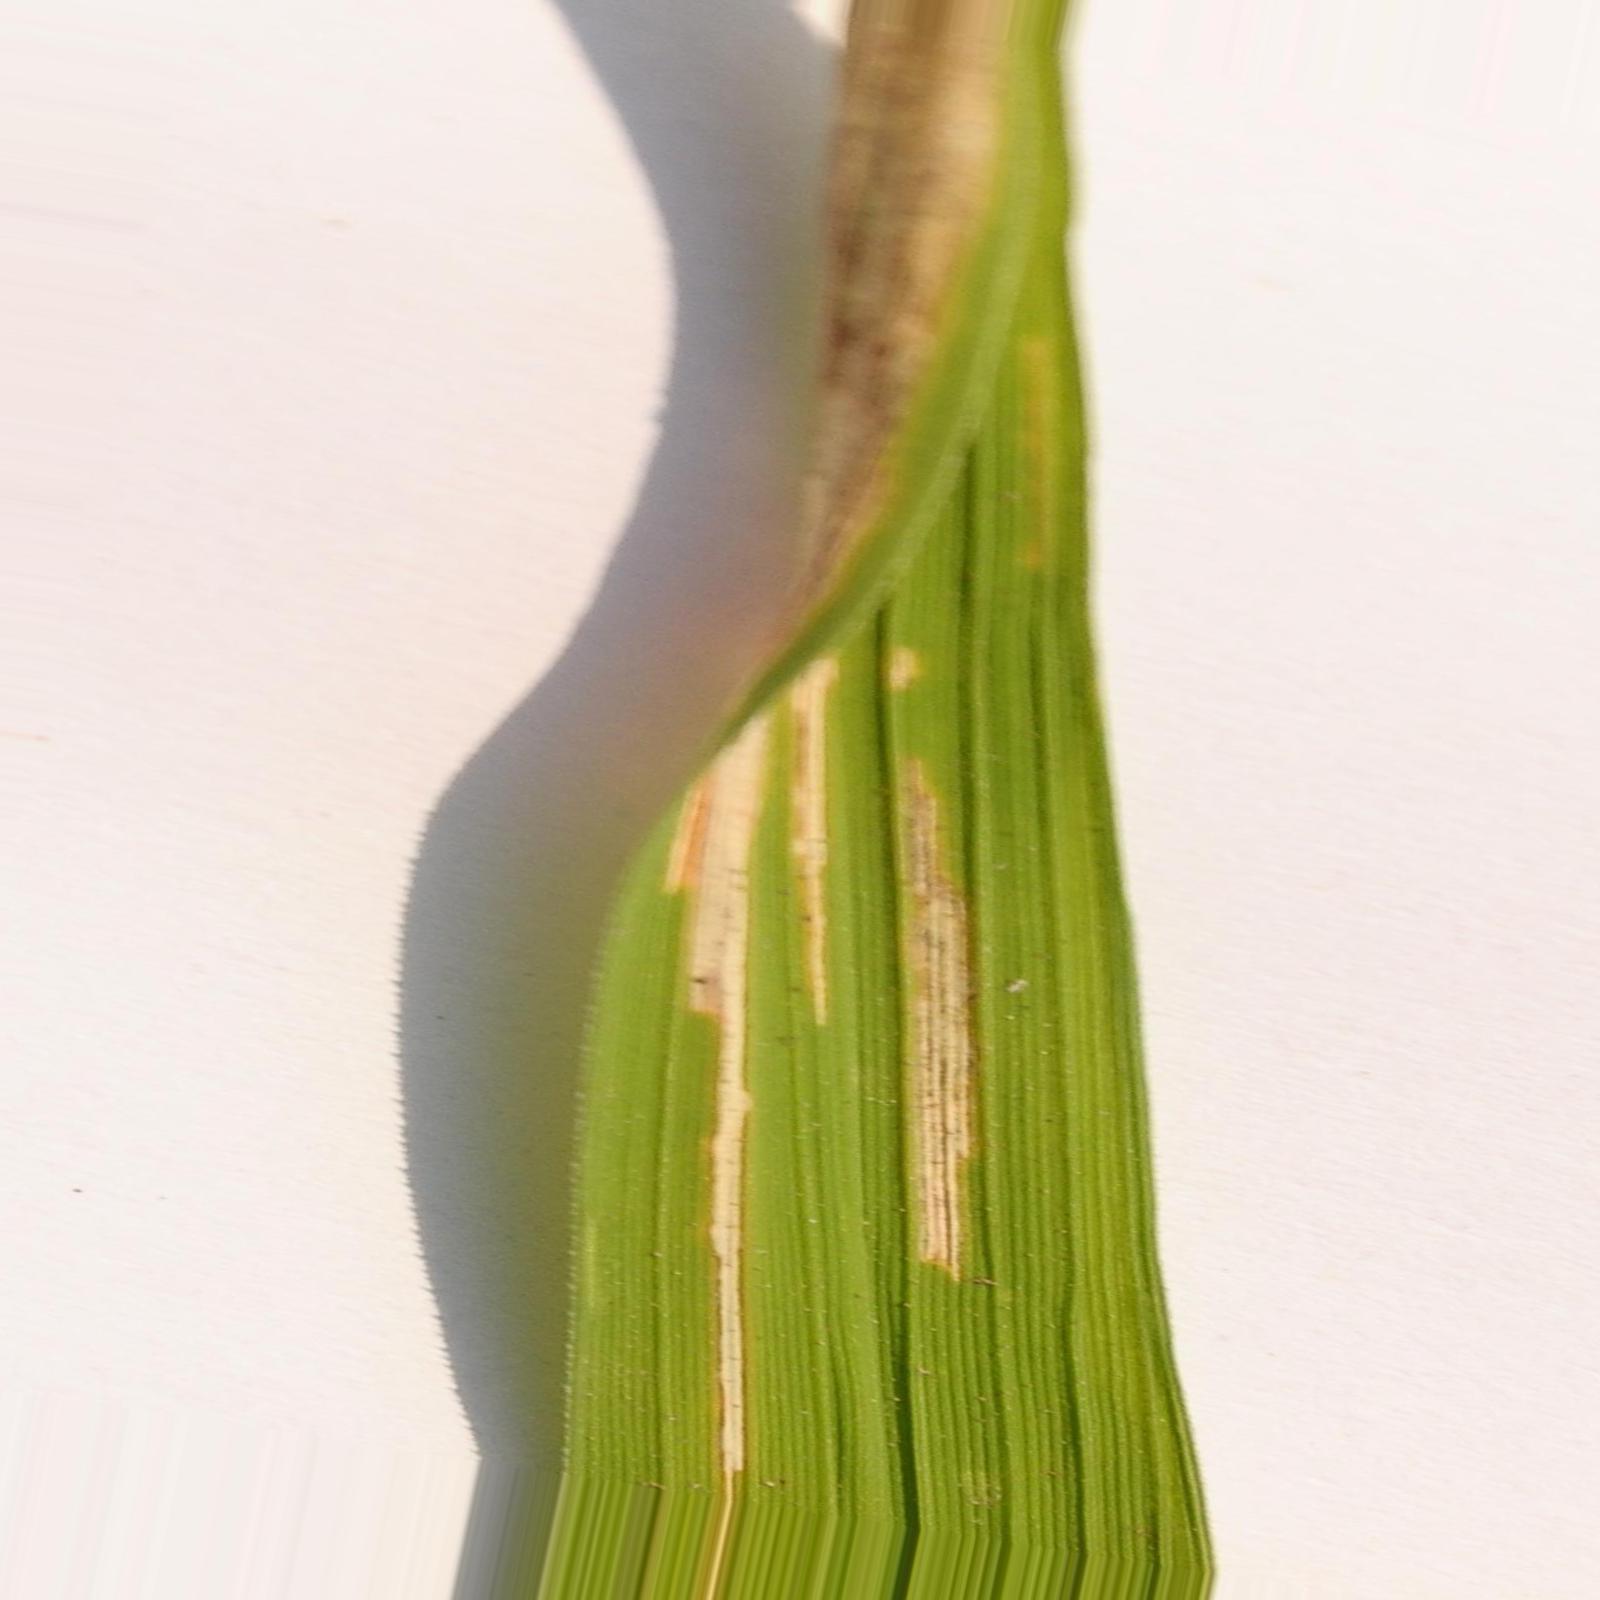
Nhãn: Bệnh Bạc lá (Bacterial leaf blight)